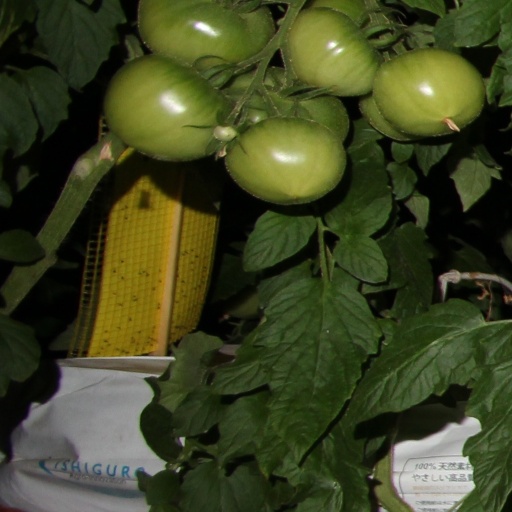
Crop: tomato